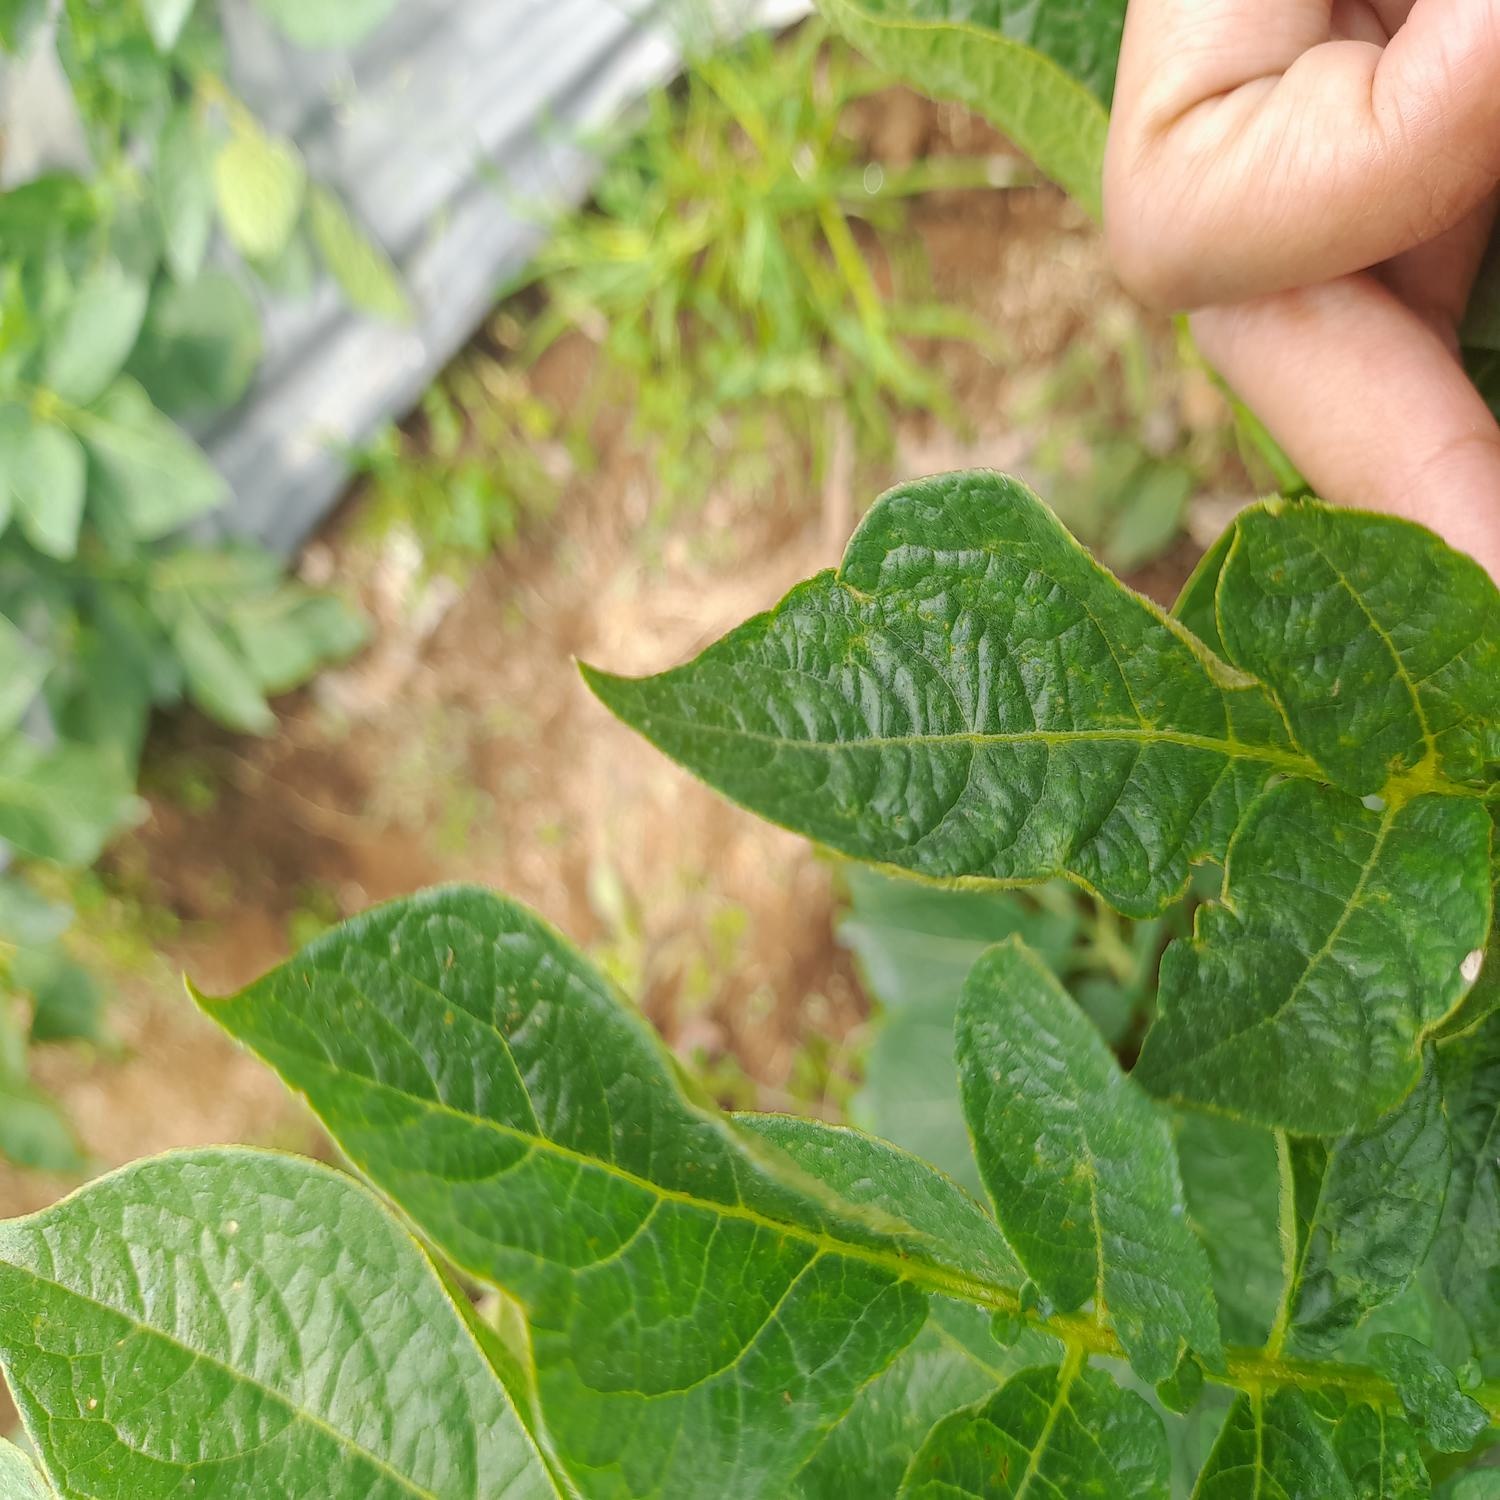
Etiqueta: Virus